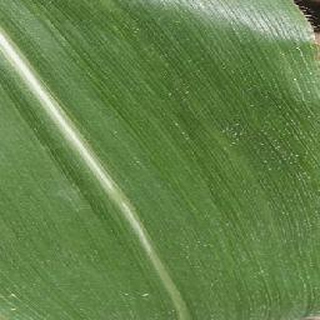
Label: healthy_corn